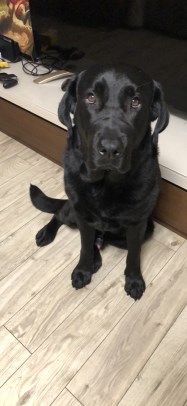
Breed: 3580-n000122-Labrador_retriever